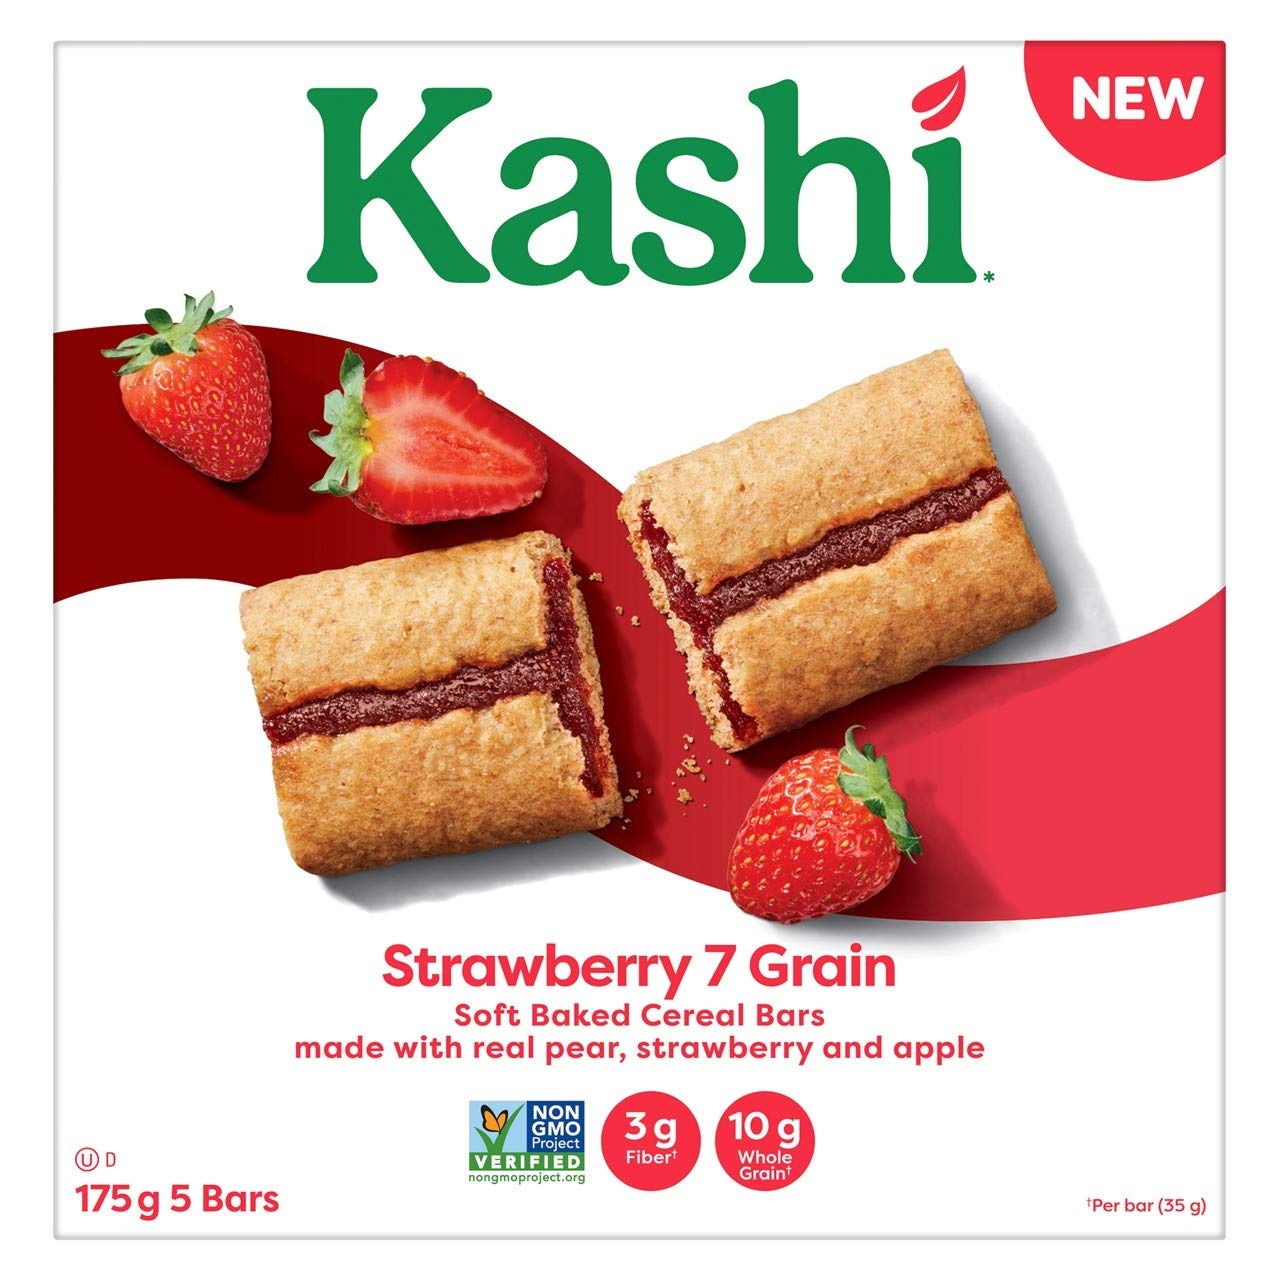
Item Name: Kashi Strawberry 7 Grain Soft Baked Cereal Bars, 5x35g, 175g/6.2 oz., Imported from Canada
Bullet Point 1: A tasty whole grain and fruit snack bar, Kashi soft baked cereal bars are a great snack for the whole family that can be enjoyed anytime
Bullet Point 2: Made with real fruit filling from pear, strawberry and apple; made with seven whole grain flour, rolled oats and a touch of honey
Bullet Point 3: 10 g whole grain per 35 g serving; 3 g fiber per 35 g serving; no artificial flavours or colours; made with Minimally processed ingredients; Non-GMO Project Verified
Bullet Point 4: 175 g box containing 5 ready-to-eat, individually wrapped soft-baked cereal bars; packaged for freshness and great taste
Bullet Point 5: Imported from Canada
Product Description: <p>You can almost taste the sunshine in Strawberry 7 grain soft baked cereal bars. </p><p>With seven whole grain flour and a filling made with real pear, strawberry, and apple baked right into the bar, these soft and chewy bars make a fantastic snack for the whole family. </p><p>These tasty whole grain bars are great for snacking at home, school, The office, or when you're on the go! </p><p>Each bar delivers 10 g whole grain and 3 g fiber per 35 g serving, has no artificial flavours and colours, and is non-GMO Project Verified.</p>
Value: 6.2
Unit: Ounce

Price: 15.79